Central City Red Zone

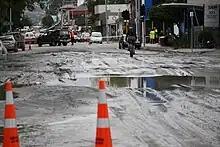
Manchester Street on the day of the earthquake

Post-Christchurch had a confusing colour-coding applied, with the same colour meaning different things in different areas. The Central City Red Zone is not to be confused with the residential red zone. In the central city, it described the area that was cordoned off after the earthquake. In the eastern suburbs, the colour red refers to land that is subject to liquefaction or the related effect of lateral spreading and that is deemed uneconomic to repair; with over 7,000 properties being purchased by The Crown under what has been called a voluntary yet coercive scheme – while residents were free to refuse the Government's buyout of their homes, the Government cautioned that remaining in place would entail a lack of insurance, infrastructure, and city services. In the Port Hills, red zoning refers to land where it is not economic to protect buildings that are at risk from rockfall, or land that is unstable due to its proximity to cliffs, with The Crown offering to buy the land. 510 properties are zoned red in the Port Hills.